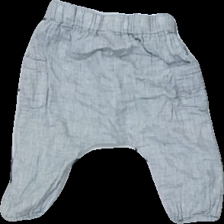
View: back
Type: Trousers
Category: Children
Brand: Lindex
Colors: Grey
Material: 100% cotton
Cut: Regular
Size: 68
Season: All
Damage location: middle center
Damage 2 location: bottom right
Price range: <50
Recommended usage: Export
Description: grå byxor, noppriga